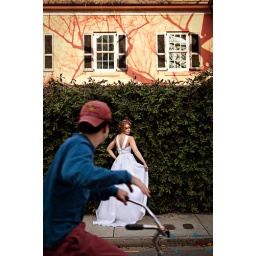
Guy sees girl in a white dress.